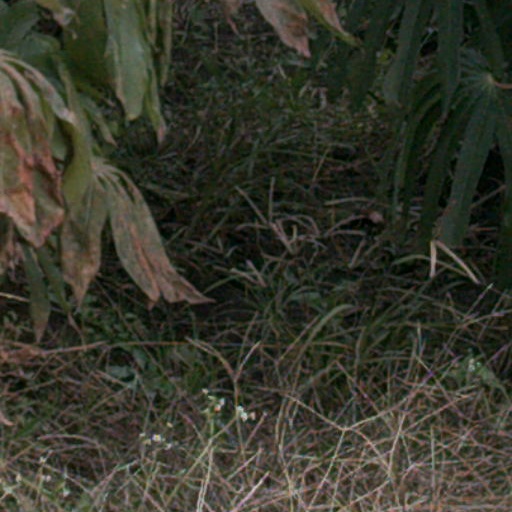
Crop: cassava